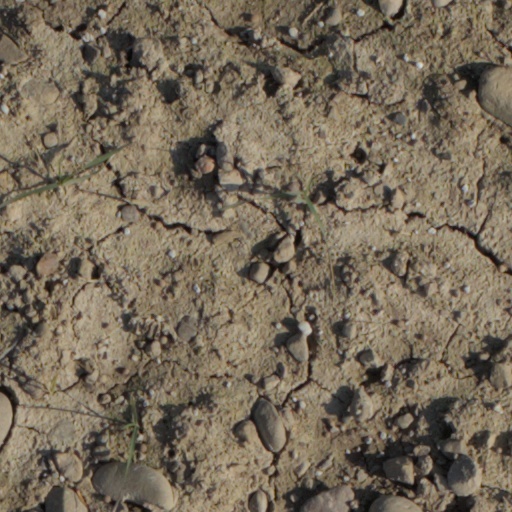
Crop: wheat